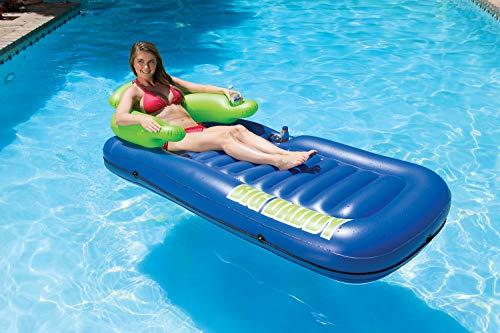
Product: Poolmaster Big Daddy Lounge Ride-On
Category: Toys & Games | Sports & Outdoor Play | Pools & Water Toys
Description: For all-day lounging in the water on a large-profile mattress with contoured back and arm rest.
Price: $40.02
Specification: ProductDimensions:80x34x23inches|ItemWeight:0.16ounces|ShippingWeight:6.15pounds(Viewshippingratesandpolicies)|DomesticShipping:ItemcanbeshippedwithinU.S.|InternationalShipping:ThisitemcanbeshippedtoselectcountriesoutsideoftheU.S.LearnMore|ASIN:B00S7IU9S0|Itemmodelnumber:85602|Manufacturerrecommendedage:15-17years